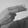
ASL letter: H